Elmwood (Cambridge, Massachusetts)

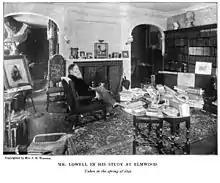
James Russell Lowell at Elmwood (from Edward Everett Hale's biography of Lowell, published 1891)

Ten acres, including the house, were purchased from the Gerry family in 1818 by Charles Russell Lowell, Sr. of the Lowell family. It was in this home that James Russell Lowell was born on February 22, 1819.